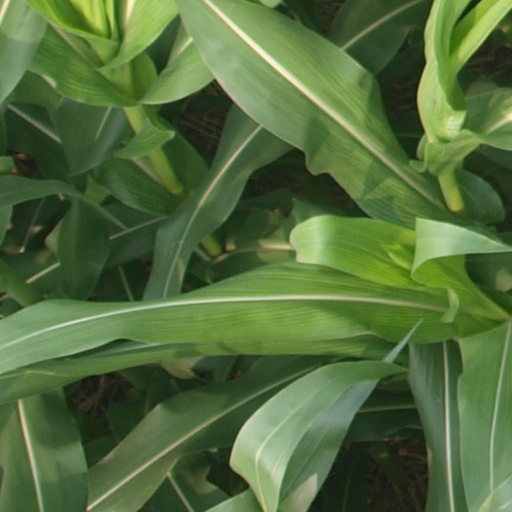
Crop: maize; corn